Women in Russia

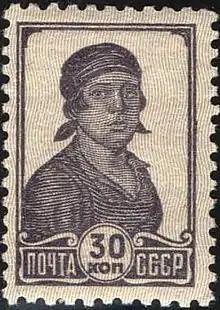
Female worker on a 1930 stamp. Socialist realist art glorified ordinary workers, and women were often not depicted in a traditionally feminine manner.

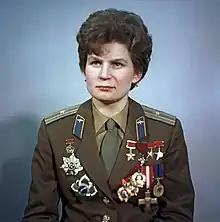
Valentina Tereshkova in 1969

By the mid-nineteenth century, West European notions of equality were starting to take hold in Russia. In 1859 Saint Petersburg Imperial University allowed women to audit its courses, but the policy was revoked just four years later. In the 1860s in Saint Petersburg a feminist movement began to coalesce, led by Anna Filosofova (1837–1912), Nadezhda Stasova (1835–1895), and Mariia Trubnikova (1835–1897), together known as the "triumvirate". Along with members of the Saint-Petersburg literati, such as Evgenia Konradi (1838–1898), they petitioned universities to educate women and wrote to prominent male figures to support their cause. This group also founded organizations to help unattached women become financially self-sufficient, and in 1878 they helped to establish the Bestuzhev Courses, which for the first time gave Russia's women reliable access to higher education. By the early 1900s Russia boasted more female doctors, lawyers, and teachers than almost any country in Europe—a fact noted with admiration by many foreign visitors. However, most educational benefits were reaped by urban women from the middle and upper classes. While literacy rates were slowly growing throughout the Russian Empire, educational and other opportunities for peasant remained relatively few. Their main role was to have children.